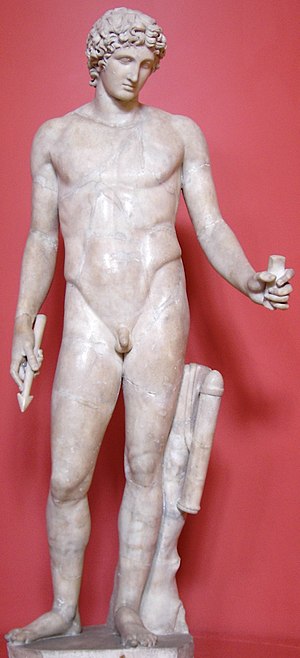
De tolv olympiske guder / De klassiske tolv olympiske guder
"De tolv olympiske guder eller Dodekatheon var i græsk religion en fællesbetegnelse for de vigtigste guder, der boede på Olympen. Efterhånden blev flere end de tolv regnet med, ""men præcis hvem som udgjorde de tolv, bekymrede ikke grækerne. Sikkert er det, at på denne liste er de vigtigste guder, som grækerne forholdt sig til i deres religion."" De olympiske guder vandt magten i krig mod andre guder, hvor Zeus førte sine søskende til sejr over titanerne.